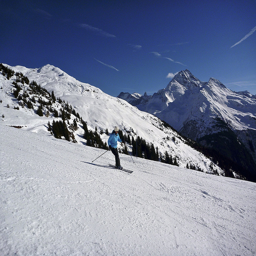
A person skiing on a mountain full of snow.
A skier can be seen making their way down the slope.
A person skiing down a mountainous ski slope.
A person on skis with poles skis down the snowy hill.
A skier on a mountain skis down a snowy slope.